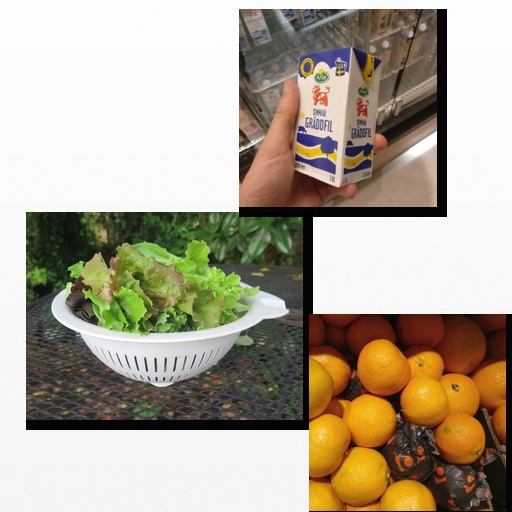
Food items: sour_cream, satsuma, lettuce